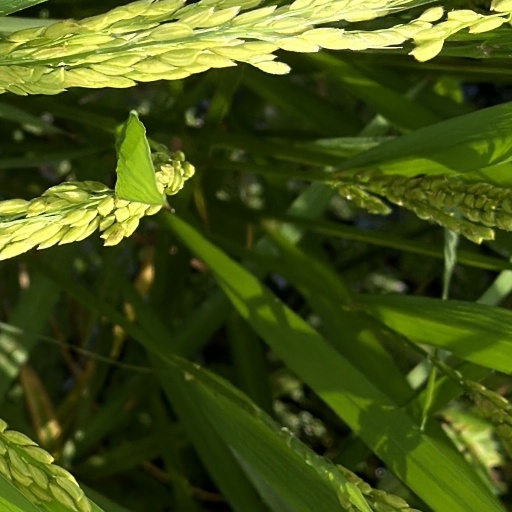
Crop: rice